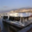
Label: ship